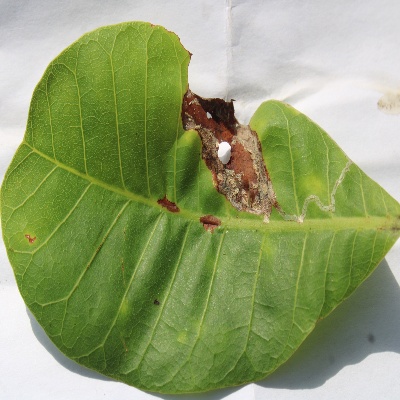
Crop: Cashew
Condition: leaf miner